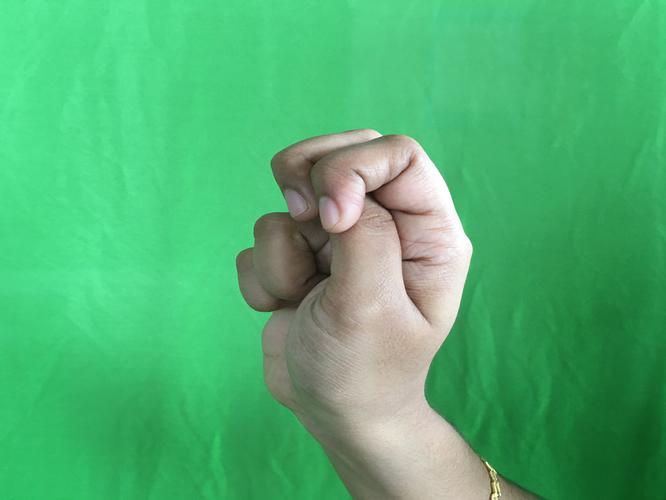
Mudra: Katakamukha_2
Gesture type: single_hand